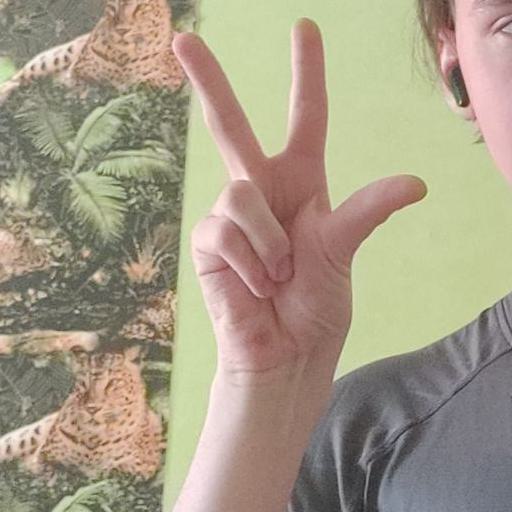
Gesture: three2